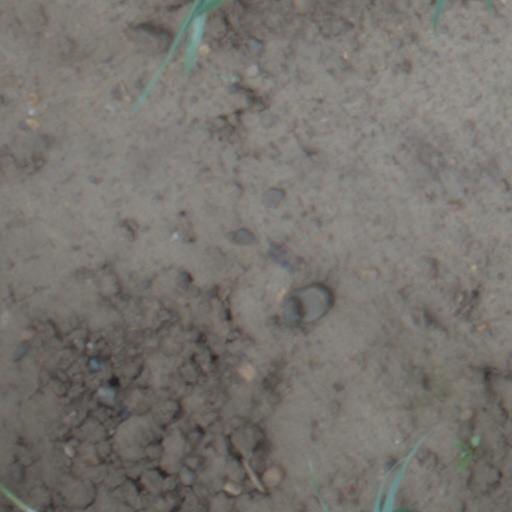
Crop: wheat